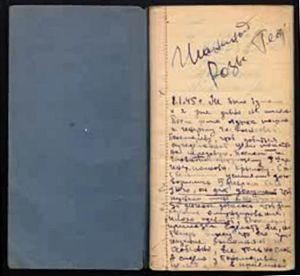
Roza Iegorovna Chanina, née le 3 avril 1924 et tuée au combat le 28 janvier 1945, est un tireur d'élite soviétique de la Seconde Guerre mondiale.